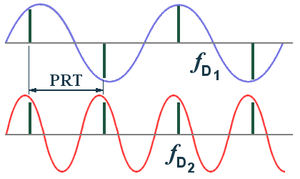
Un déphasage ne peut être mesuré que si la fréquence de répétition des impulsions diffère de la fréquence Doppler (exemple supérieur). Si la fréquence Doppler est égale à la fréquence de répétition des impulsions, la cible volant à cette vitesse apparaît comme une cible fixe.